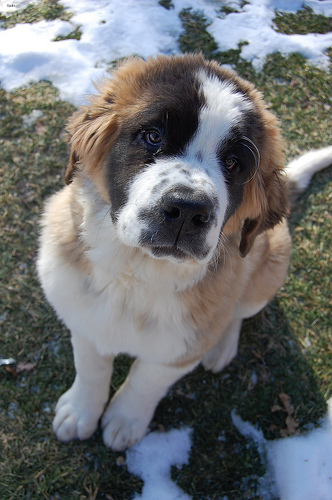
Animal: dog
Breed: saint_bernard